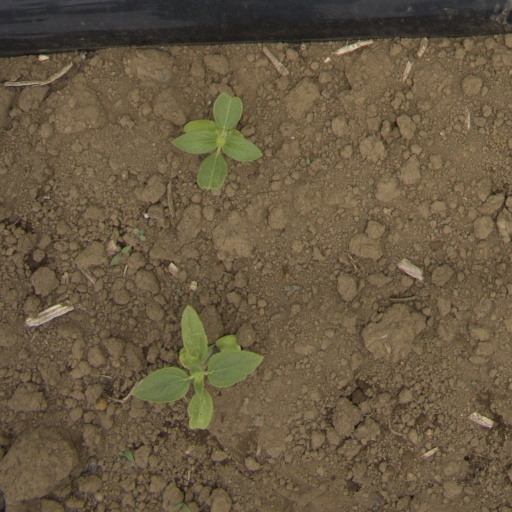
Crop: Jerusalem artichoke